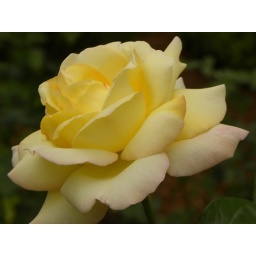
yellow rose in local flower garden in red wing mn